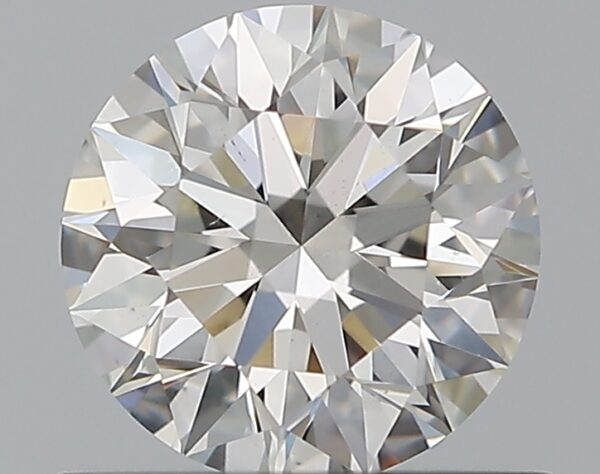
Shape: round
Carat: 0.7
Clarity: VS2
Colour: I
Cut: EX
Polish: EX
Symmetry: EX
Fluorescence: N
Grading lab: GIA
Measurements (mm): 5.66 x 5.7 x 3.54